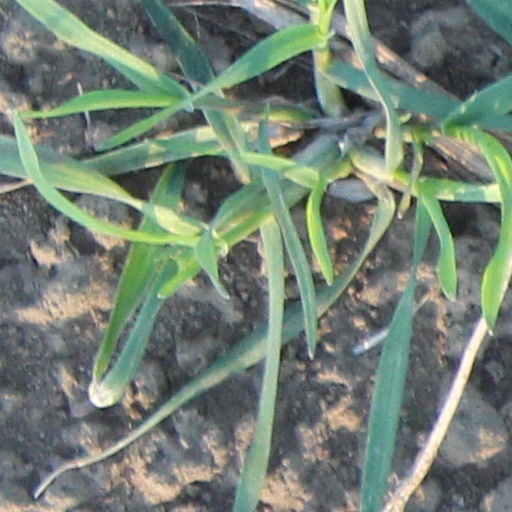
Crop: wheat